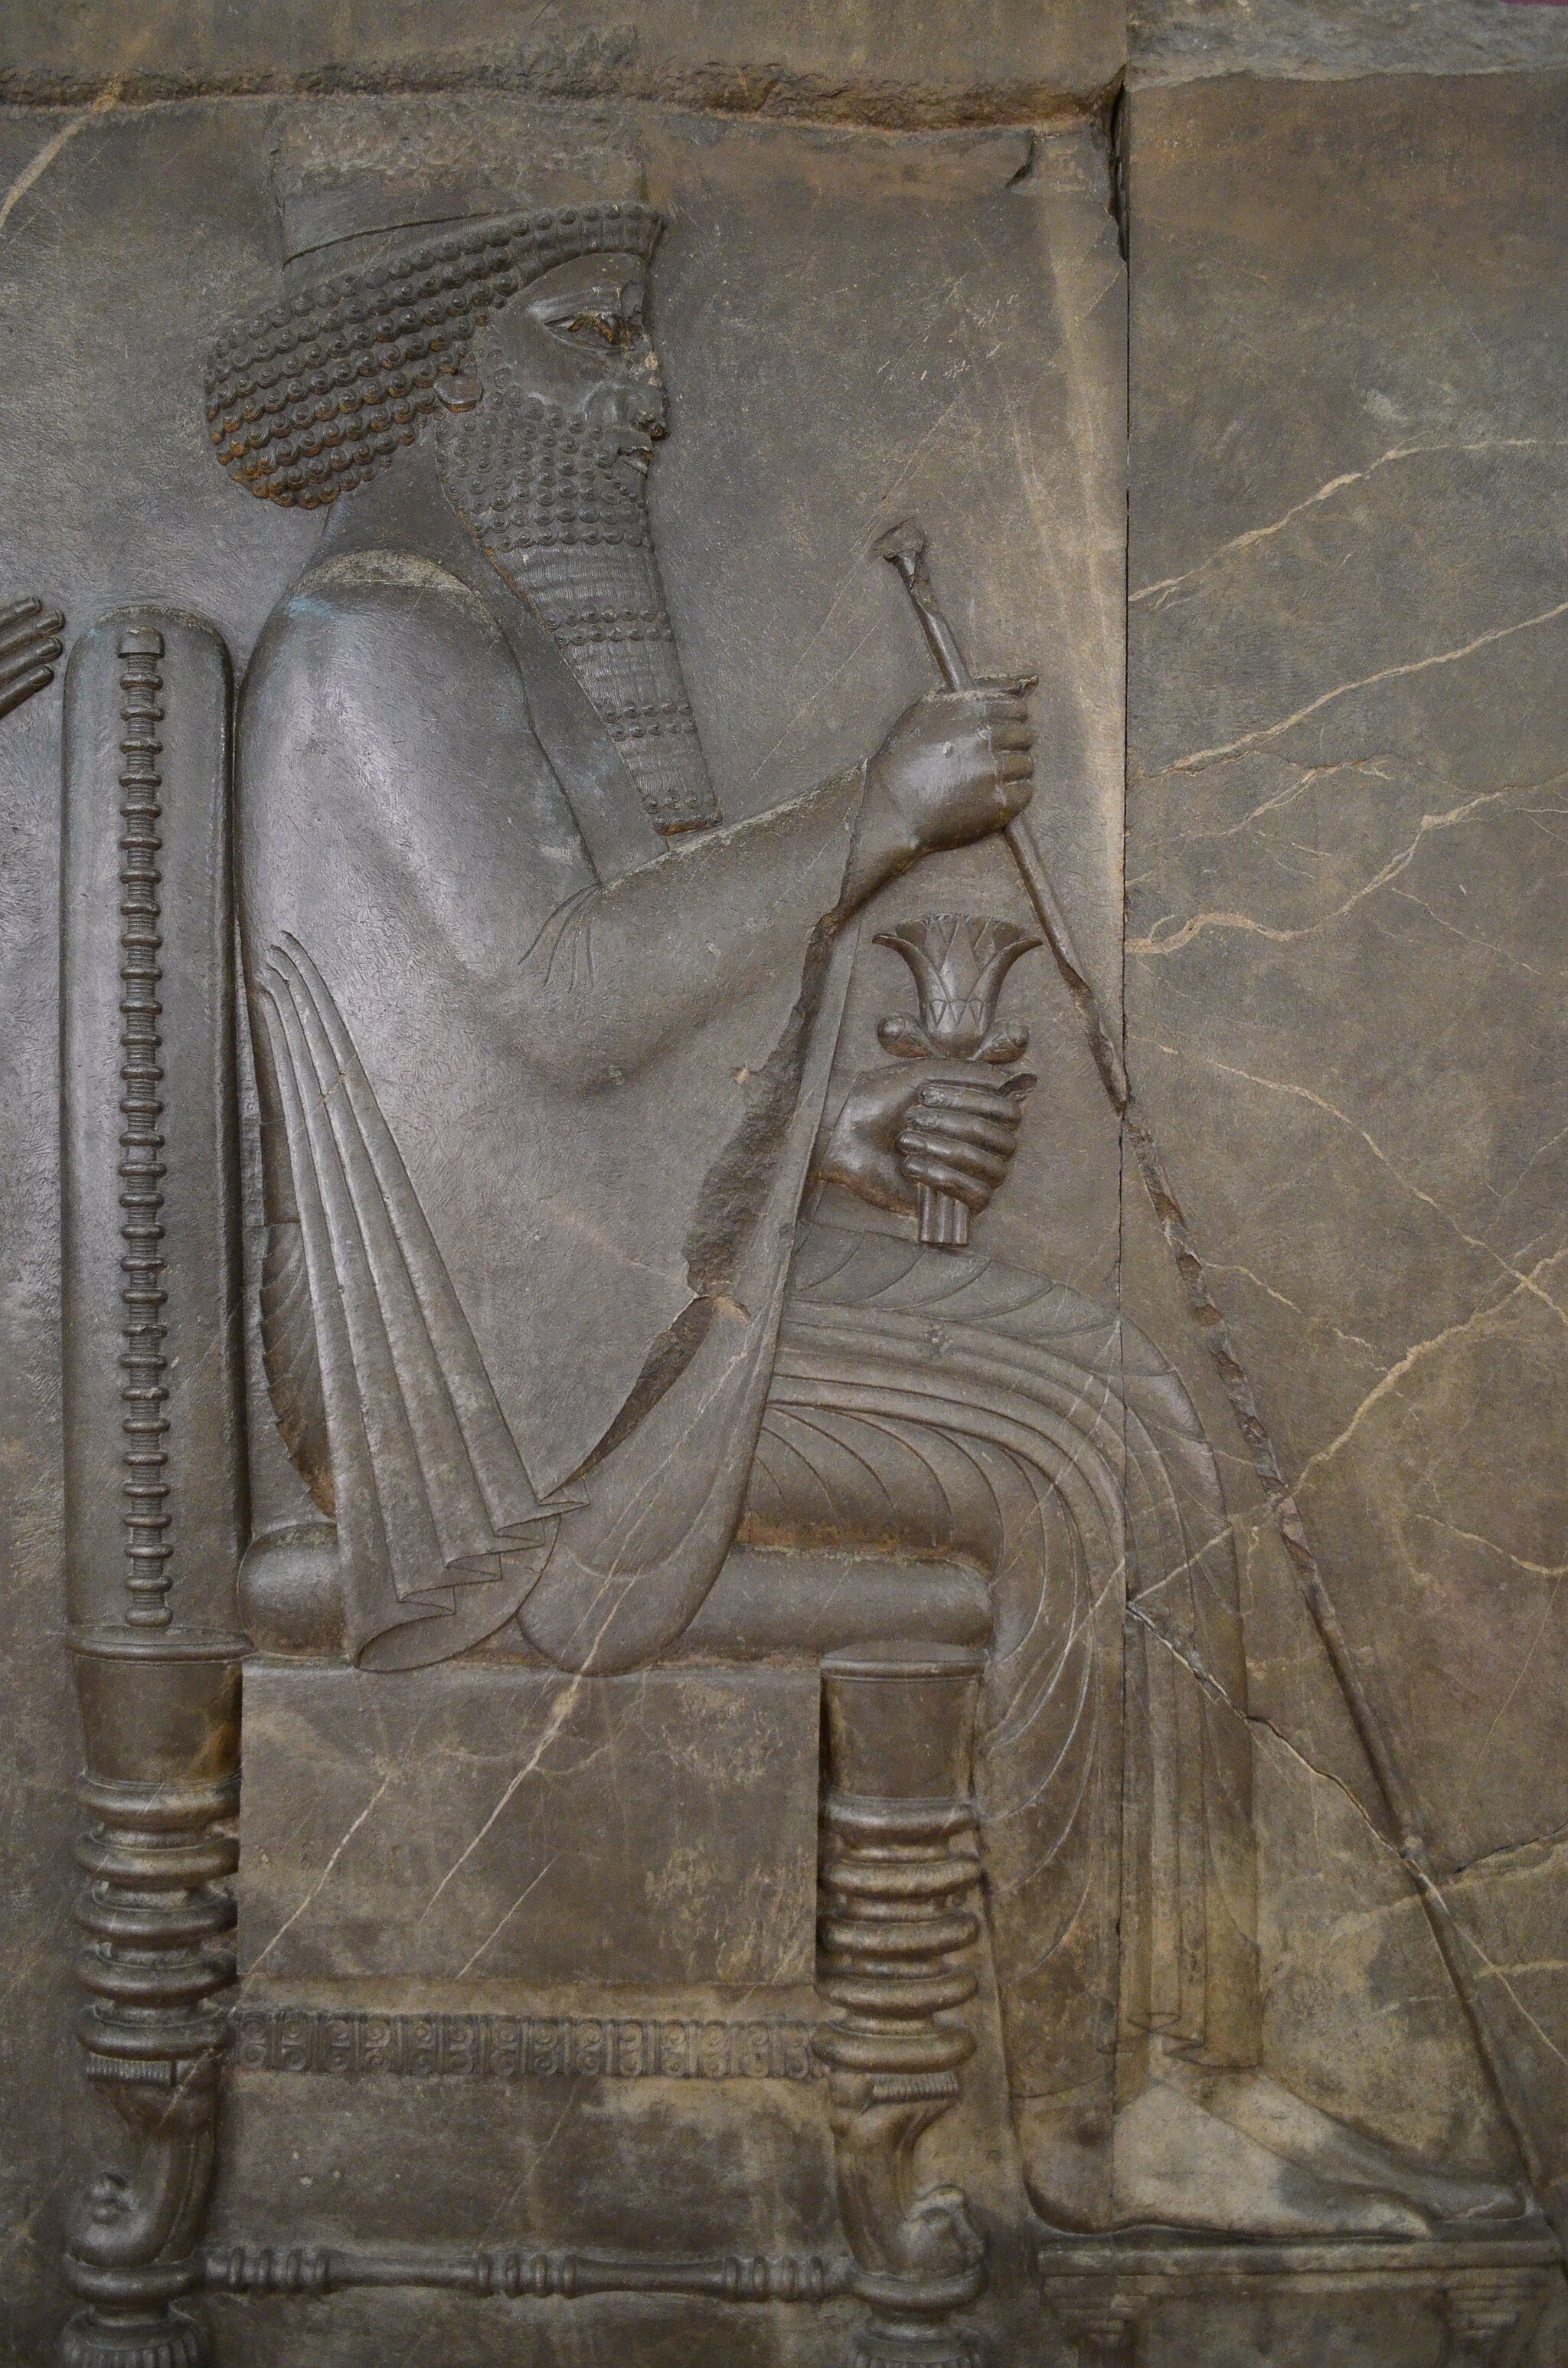
Title: National Museum of Iran Darafsh (858)
Description: National Museum of Iran
Date: 2015-06-28 14:45:43
Categories: GFDL, License migration redundant, Self-published work, Photos by Darafsh Kaviyani, Audience scene of Darius (or Xerxes I)